Montparnasse

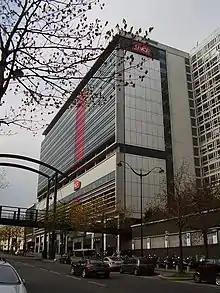
SNCF head office

The cafés, bistros and bars of Montparnasse were a meeting place where cultural ideas and connections were hatched and mulled over. The cafés at the centre of Montparnasse's night-life were in the Carrefour Vavin, now renamed Place Pablo-Picasso.